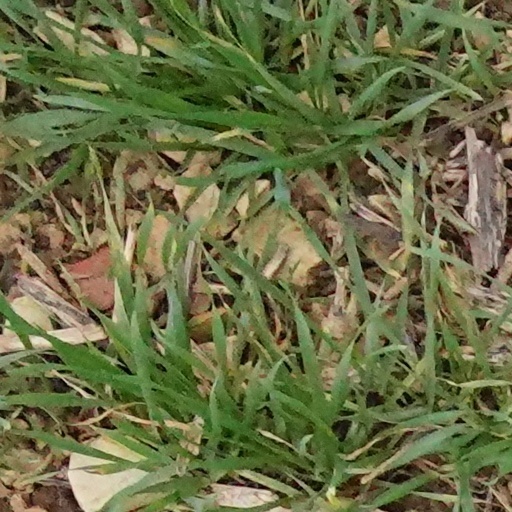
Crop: wheat